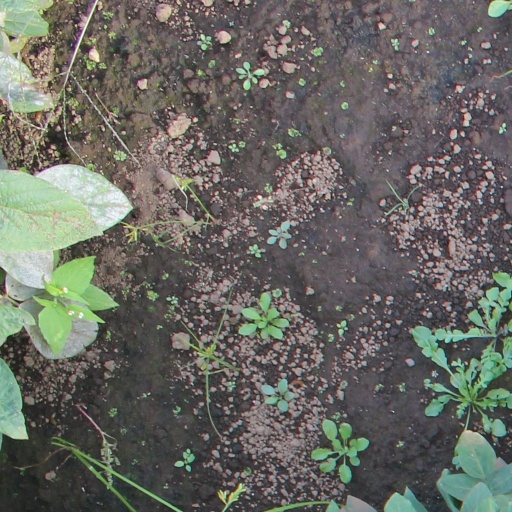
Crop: soybean